Sally Starr (TV hostess)

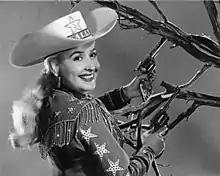

Alleen Mae Beller (January 25, 1923 – January 27, 2013), also known as Sally Starr, was a prominent 1950s and 1960s celebrity television personality. Using a cowgirl persona, she appealed to local TV audiences of several generations of children through American radio, Broadway stage, movies and as a recording artist for more than sixty years. Fans remained loyal in the Philadelphia metropolitan area (referred to locally as the Delaware Valley), and embraced her cowgirl personality as part of their own family identity, and sometimes referred to her as "Aunt Sally" or "Our Gal Sal."